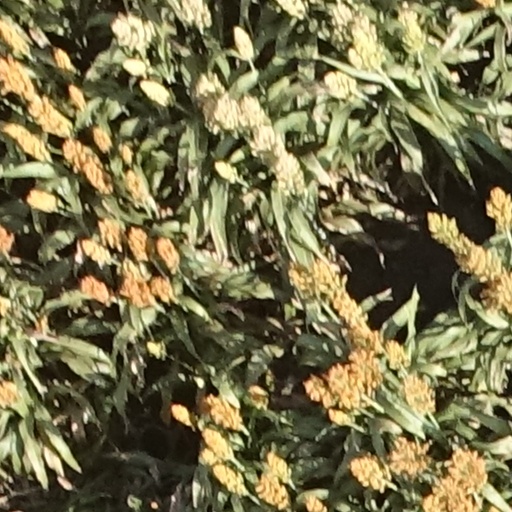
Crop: sorghum